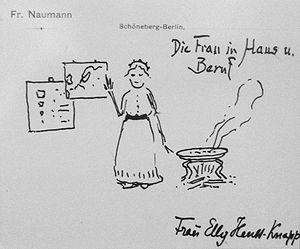
La maison à cuisine unique est un modèle réformiste de logements urbains, où une cuisine centrale gérée centralement au sein d'un immeuble à plusieurs logements remplace les cuisines particulières de chaque logement. Le concept remonte aux idées de la juriste des droits des femmes et de la démocrate sociale Lily Braun.